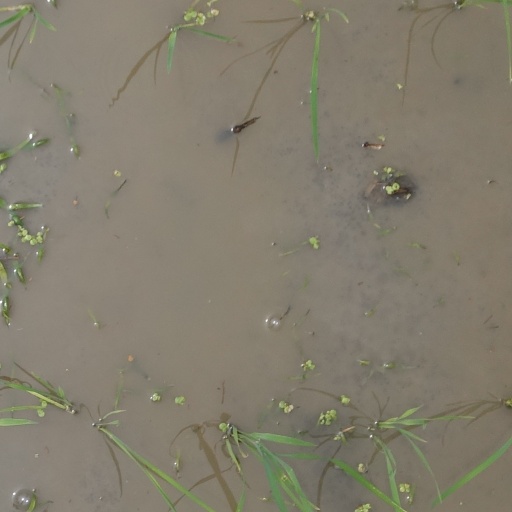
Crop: rice